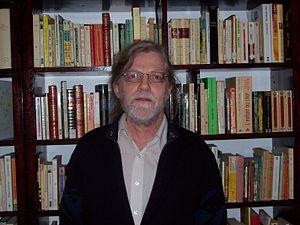
Le fondateur de la bibliothèque numérique Les Classiques des sciences sociales Jean-Marie Tremblay dans le sous-sol de sa demeure.
Jonquière est un des trois arrondissements urbains de la ville de Saguenay, au Québec. Produit des réorganisations municipales québécoises de 2002, l'arrondissement englobe le territoire de l'ancienne ville de Jonquière et des municipalités de Shipshaw, d'Arvida et de Lac-Kénogami. Parallèlement, le nom fait aussi référence à un secteur de l'arrondissement dont le territoire est coextensif avec celui de l'ancienne ville.